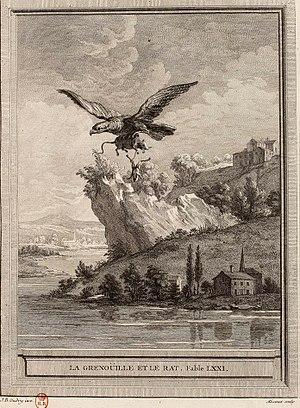
La Grenouille et le Rat est la onzième fable du livre IV de Jean de La Fontaine situé dans le premier recueil des Fables de La Fontaine, édité pour la première fois en 1668.